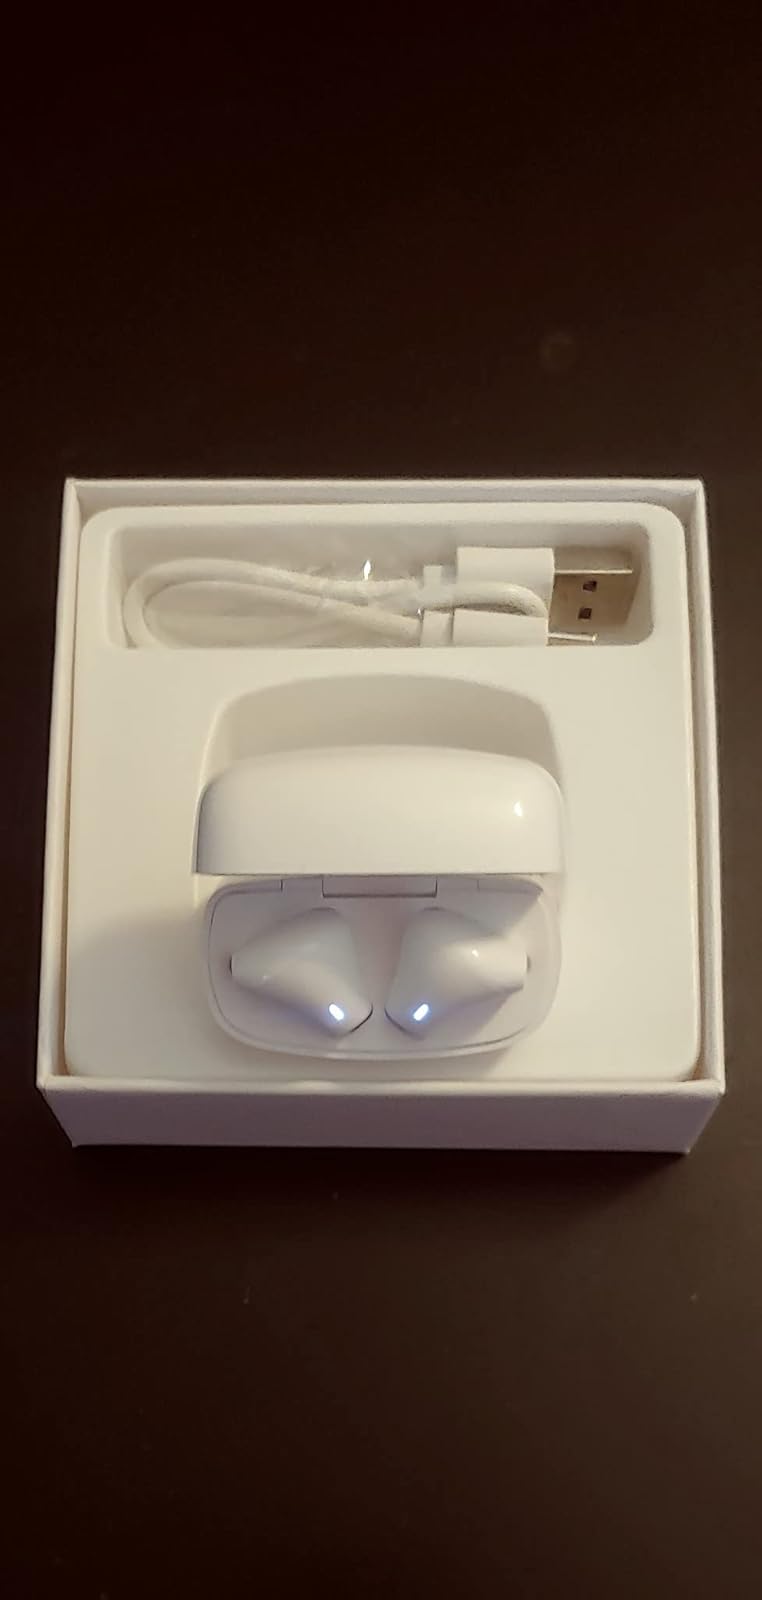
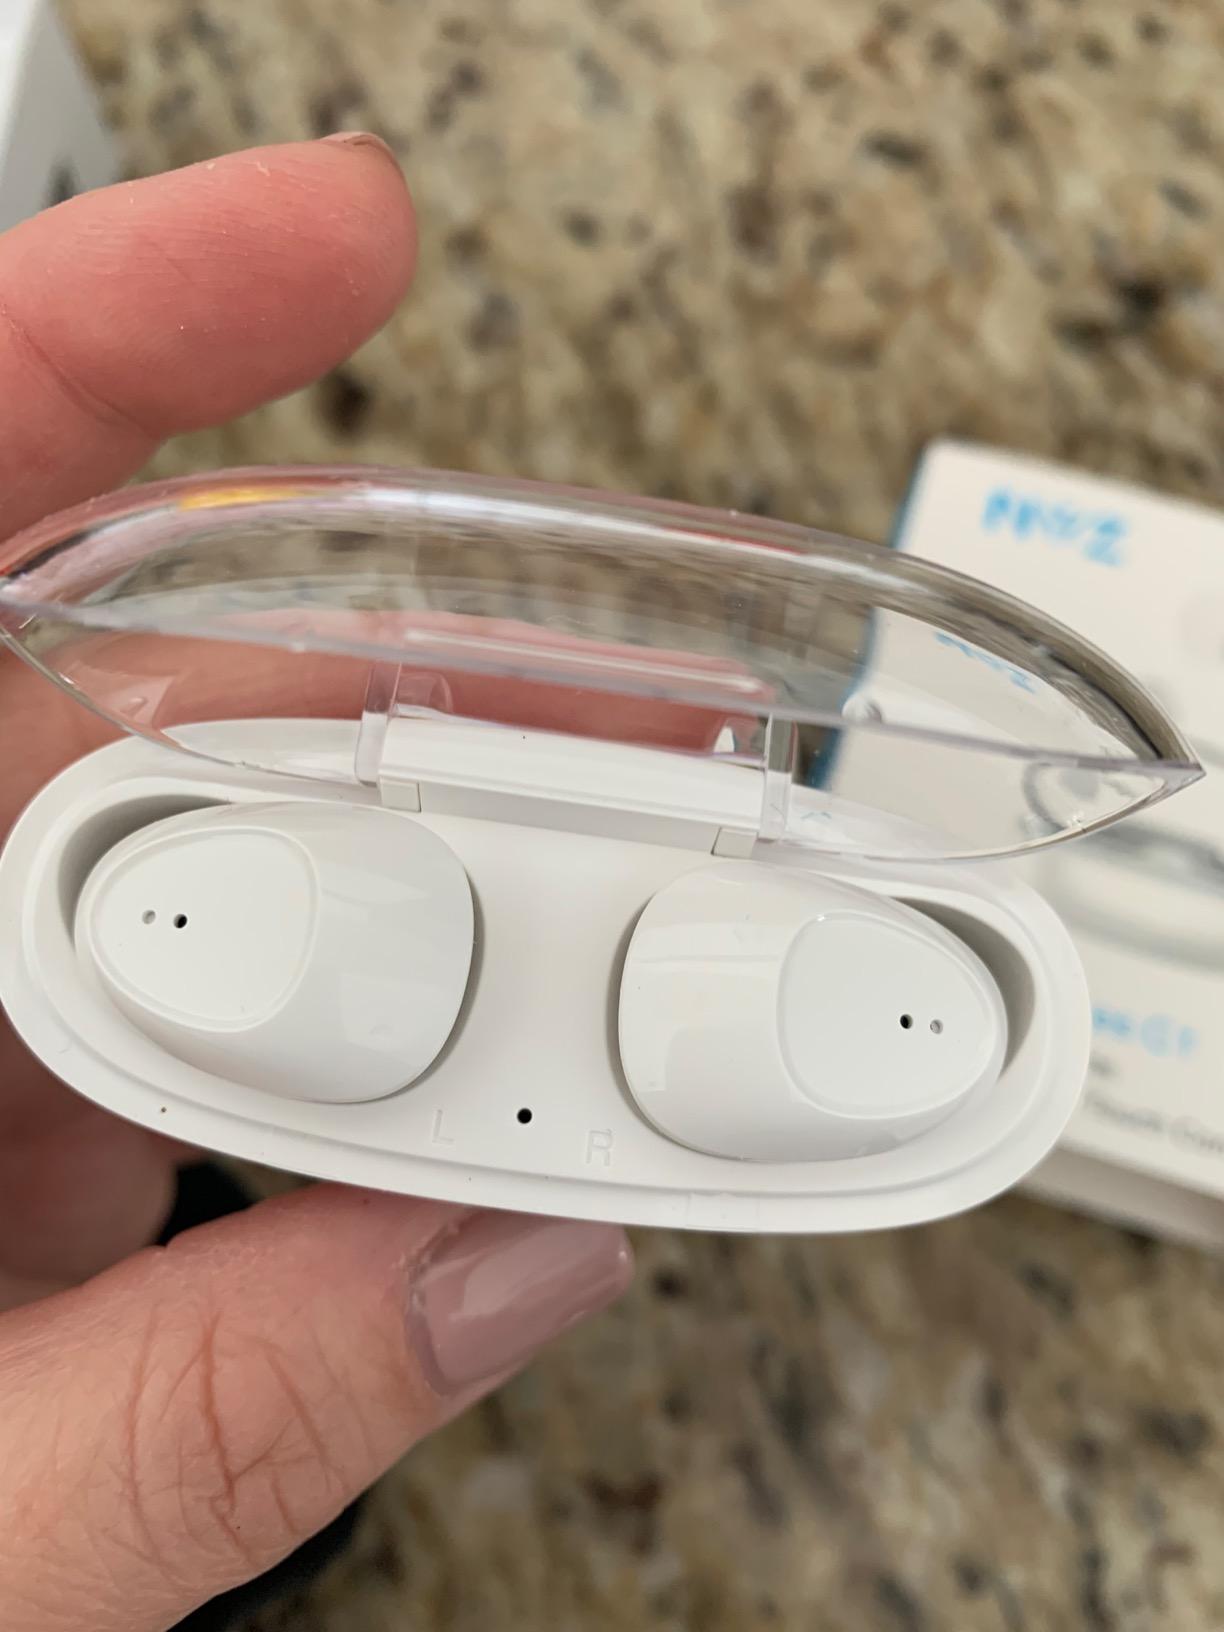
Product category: earbuds
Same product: no